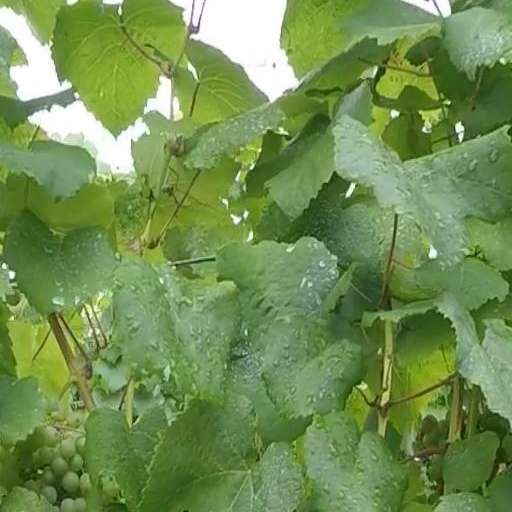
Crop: grape